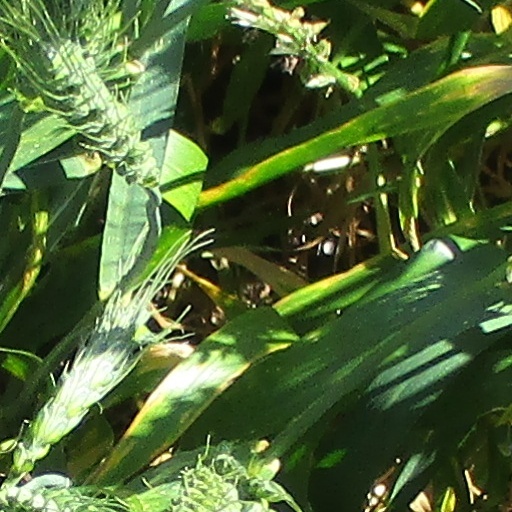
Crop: wheat